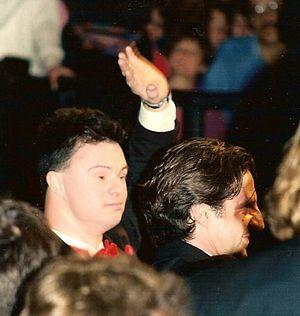
Pascal Duquenne et Daniel Auteuil à la présentation du Huitième jour au festival de Cannes.
Pascal Duquenne, né le 8 août 1970 à Vilvorde, est un acteur belge. Atteint de la Trisomie 21, il est connu pour avoir joué le rôle de Georges, un jeune homme ayant le même handicap dans Le Huitième Jour de Jaco Van Dormael, pour lequel il obtient en 1996 le Prix d'interprétation masculine du Festival de Cannes conjointement avec Daniel Auteuil, et le Prix Joseph Plateau au Festival international du film de Flandre-Gand.
Daniel Auteuil, né le 24 janvier 1950 à Alger, est un acteur, metteur en scène et réalisateur français.
Le Huitième Jour est un film belgo-franco-britannique écrit et réalisé par Jaco Van Dormael, sorti en 1996.